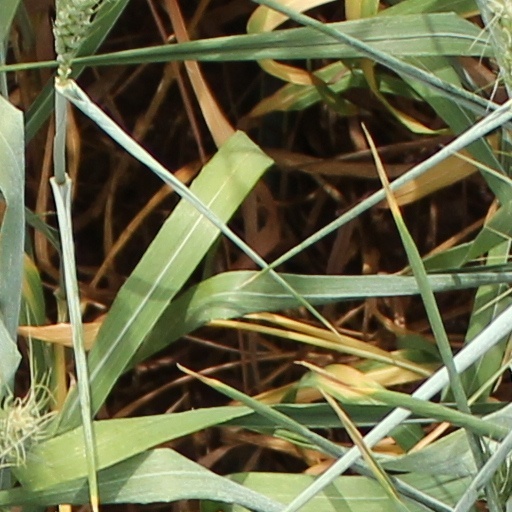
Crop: wheat